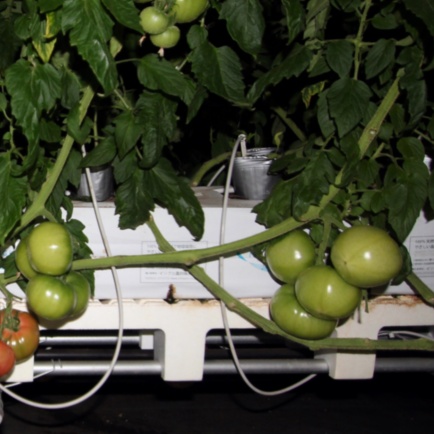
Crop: tomato